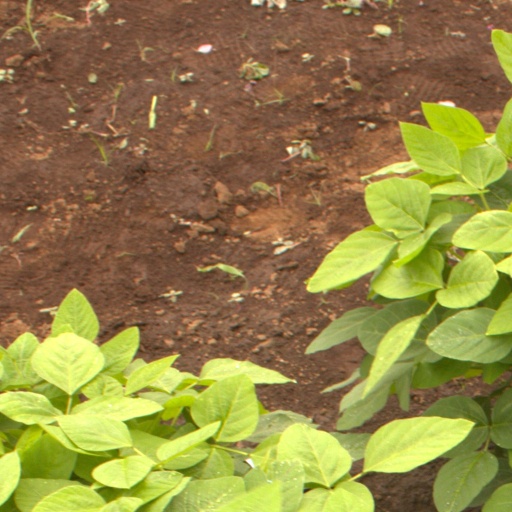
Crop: soybean